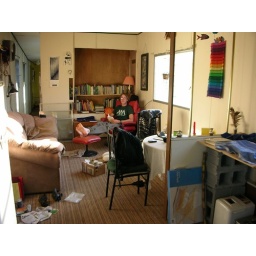
This picture was taken from standing in the kitchen. Front door is just to the left.